Lydia Cacho

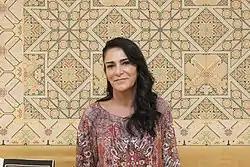
Lydia María Cacho Ribeiro

In 2003, Cacho wrote articles on the sexual abuse of minors for the newspaper "Por Esto" including a note on a girl abused by a local hotel owner, Jean Succar Kuri. Feeling that the local police had failed to act on the girl's complaint, the following year, Cacho published the book "Los Demonios del Edén" (in English: ""Demons of Eden"") in which she accuses Kuri of being involved in a ring of child pornography and prostitution, based on official statements from his alleged victims and even a video of him (filmed with hidden camera). The book also mentions important politicians Emilio Gamboa Patrón and Miguel Ángel Yunes as involved, and accuses Kamel Nacif Borge, a Puebla businessman, of protecting Succar Kuri.